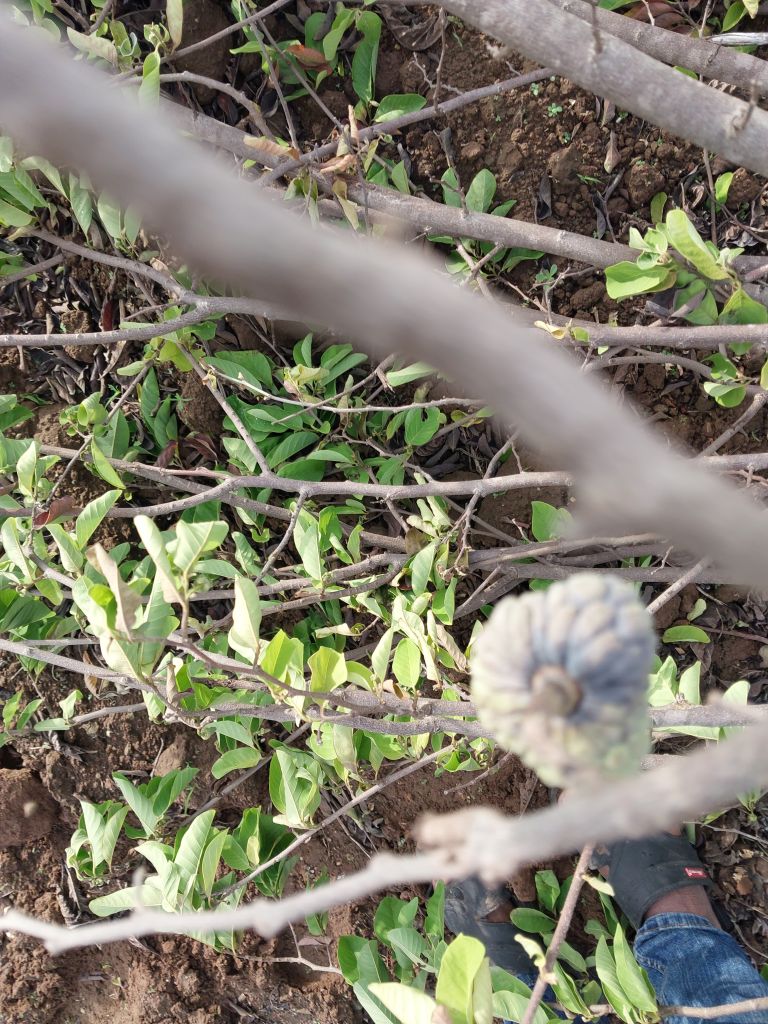
Disease label: Blank Canker